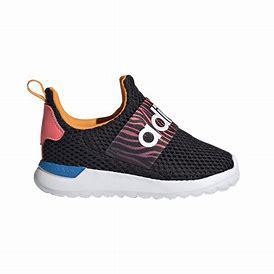
Brand: Adidas
Model: Lite Racer Adapt 4